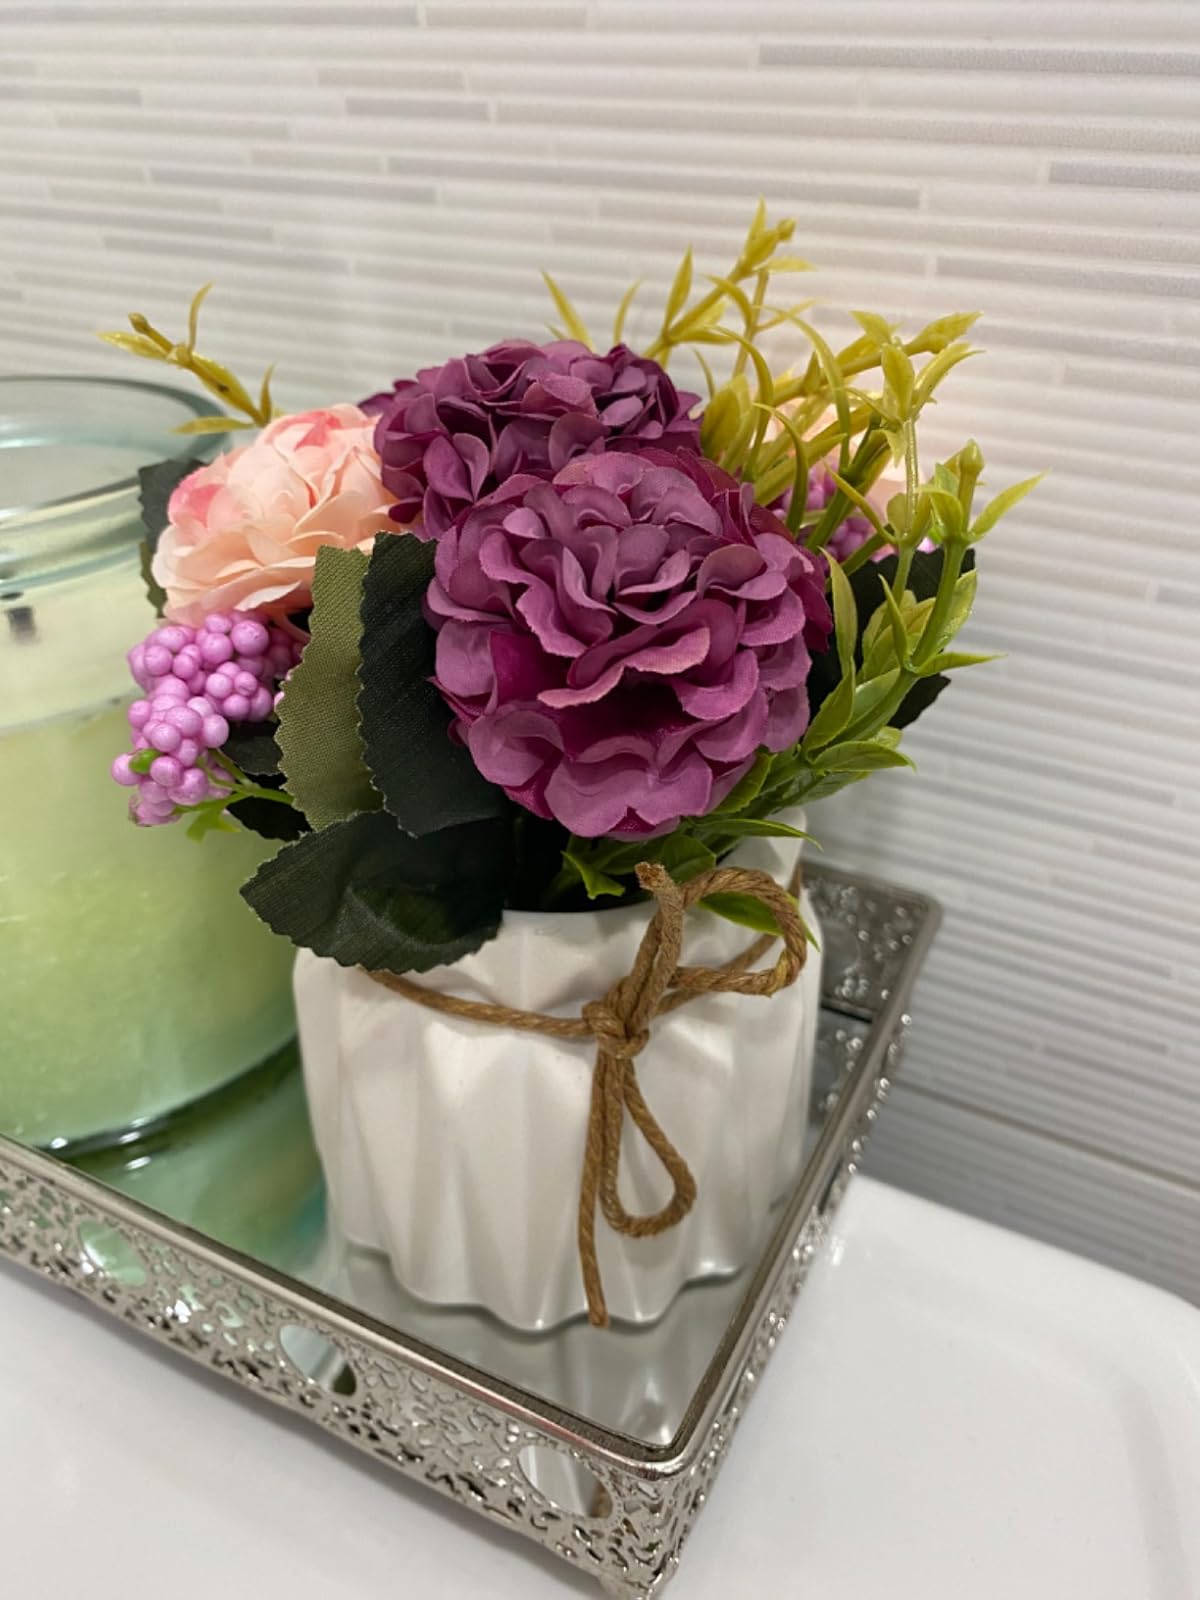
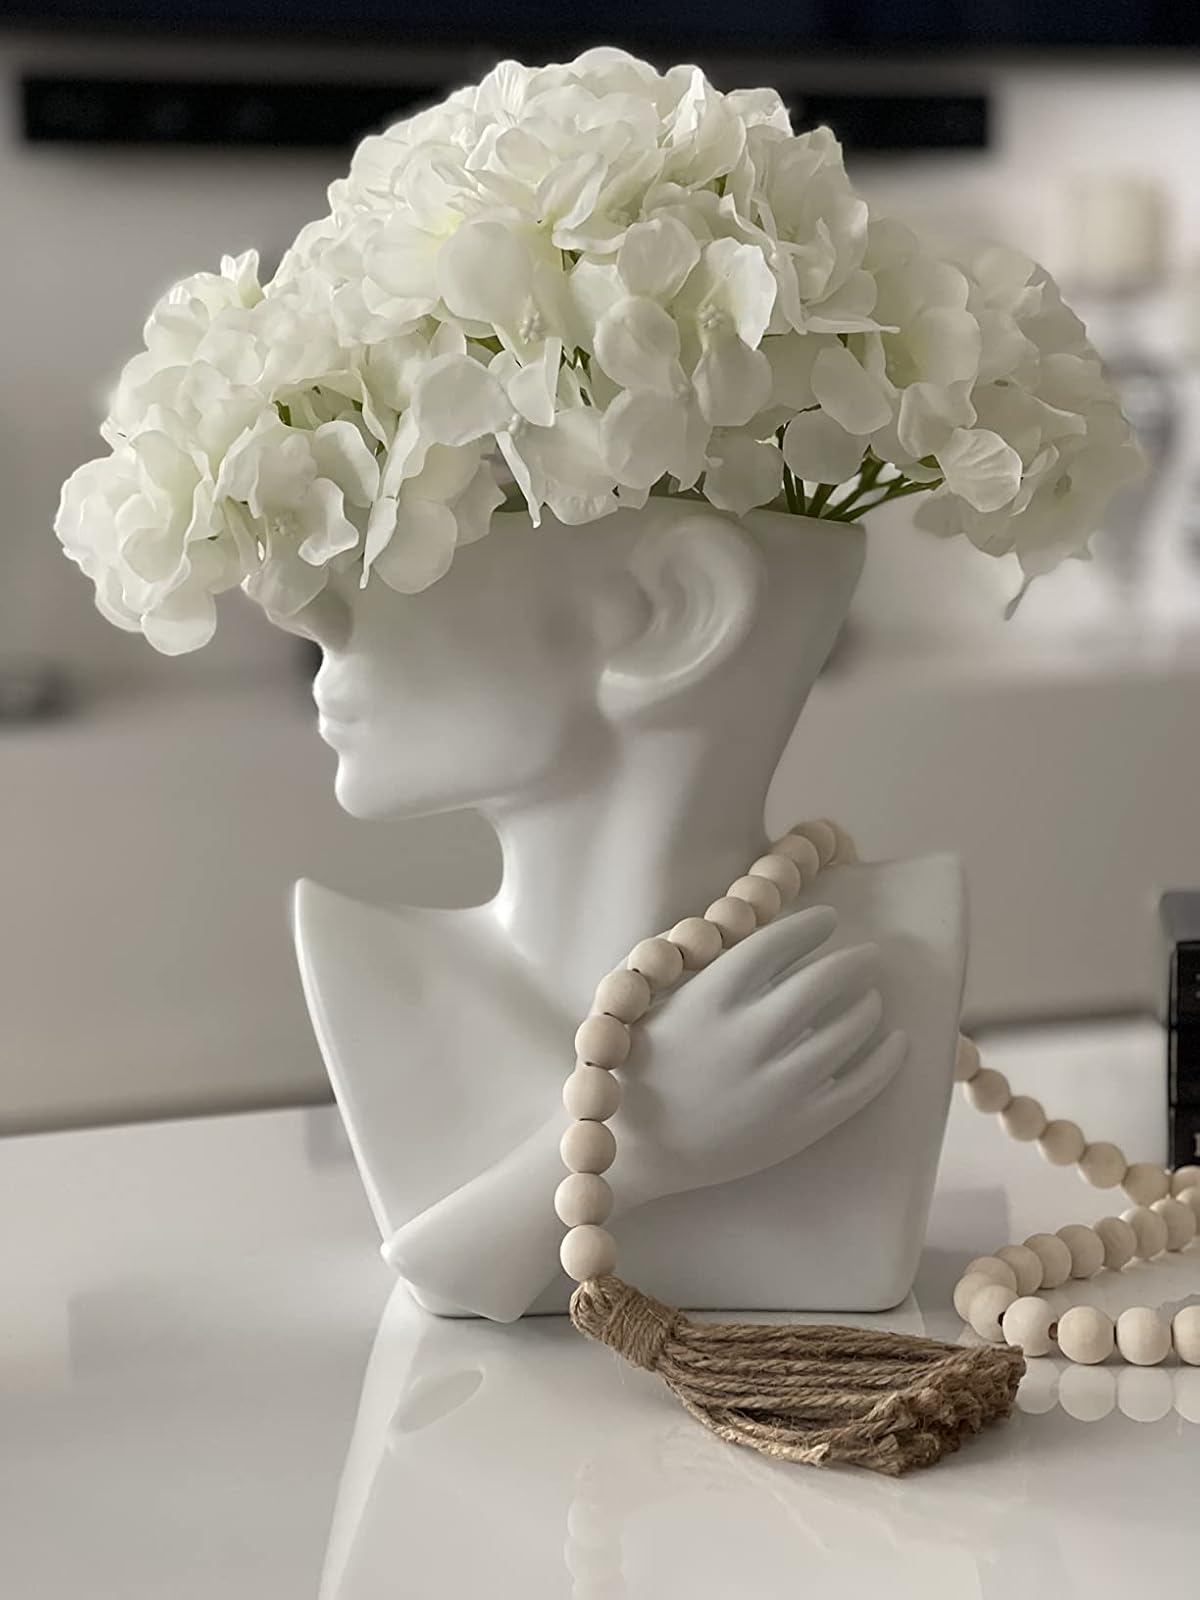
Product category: vase
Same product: no